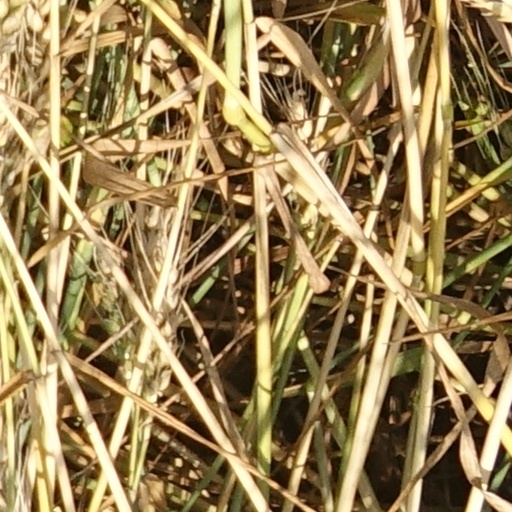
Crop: wheat